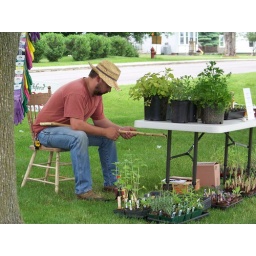
It was the first weekend of farmers market here in town today.More stuff for the paper